Jacob De Cordova

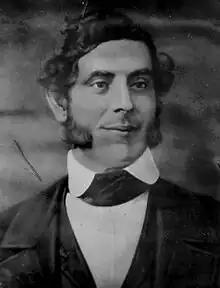

Jacob Raphael De Cordova (6 June 1808 – 26 January 1868) was the founder of the "Jamaica Gleaner". He settled in Texas in 1839 and lived in Galveston. After living in Galveston, De Cordova moved to Houston, Texas, where he was elected to the Texas House of Representatives to the second Texas Legislature in the year 1847.